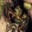
Label: lobster